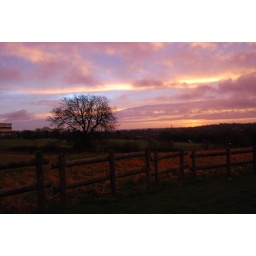
red sky in the morning 1